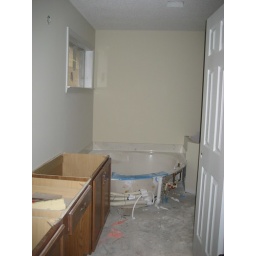
Master bath ,cabinet sand tub have been put in